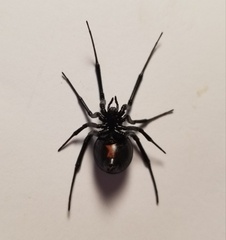
Species: Lactrodectus_hesperus